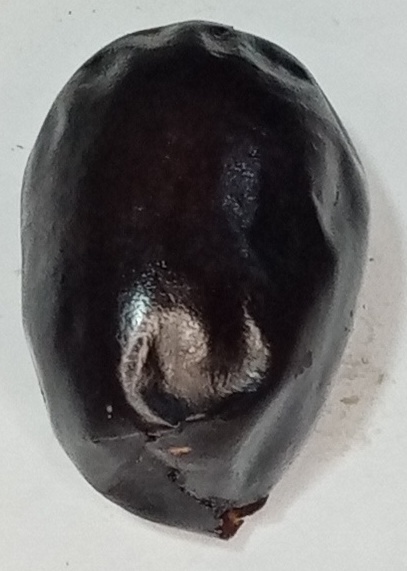
Variety: kupro
Size: large
Grade: grade-1